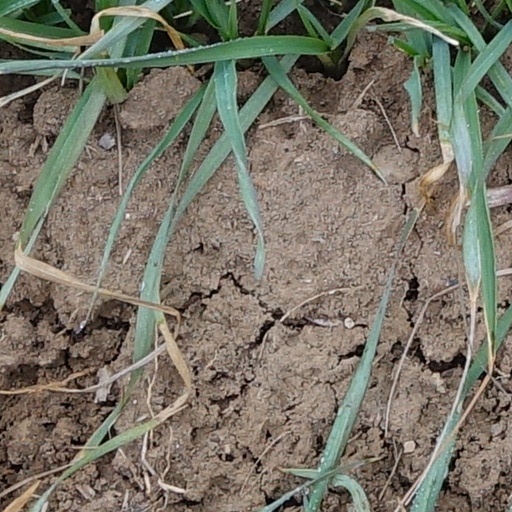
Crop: wheat